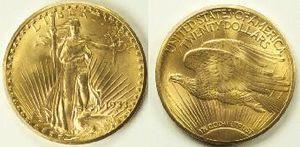
Le double eagle de 1933 est une pièce de vingt dollars en or des États-Unis. Un exemplaire de cette pièce a atteint — chez Sotheby's — le montant le plus élevé de tous les temps lors d'une vente aux enchères de pièce de monnaie : la pièce fut achetée 7,59 millions de dollars en 2002.